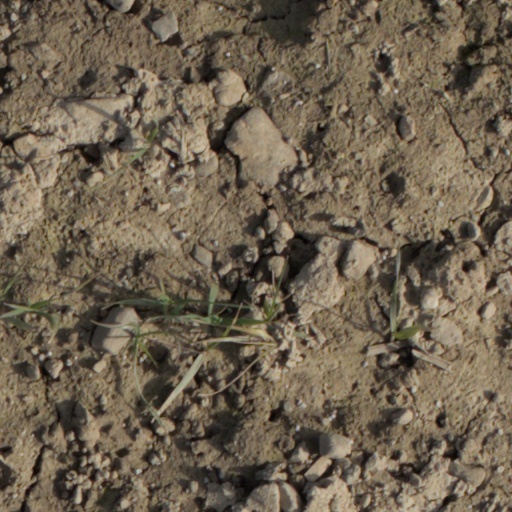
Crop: wheat